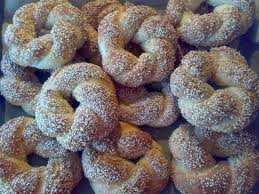
Yemek: simit